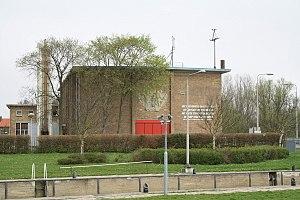
La station de pompage Wortman est une station de pompage de Lelystad, dans la province néerlandaise de Flevoland.